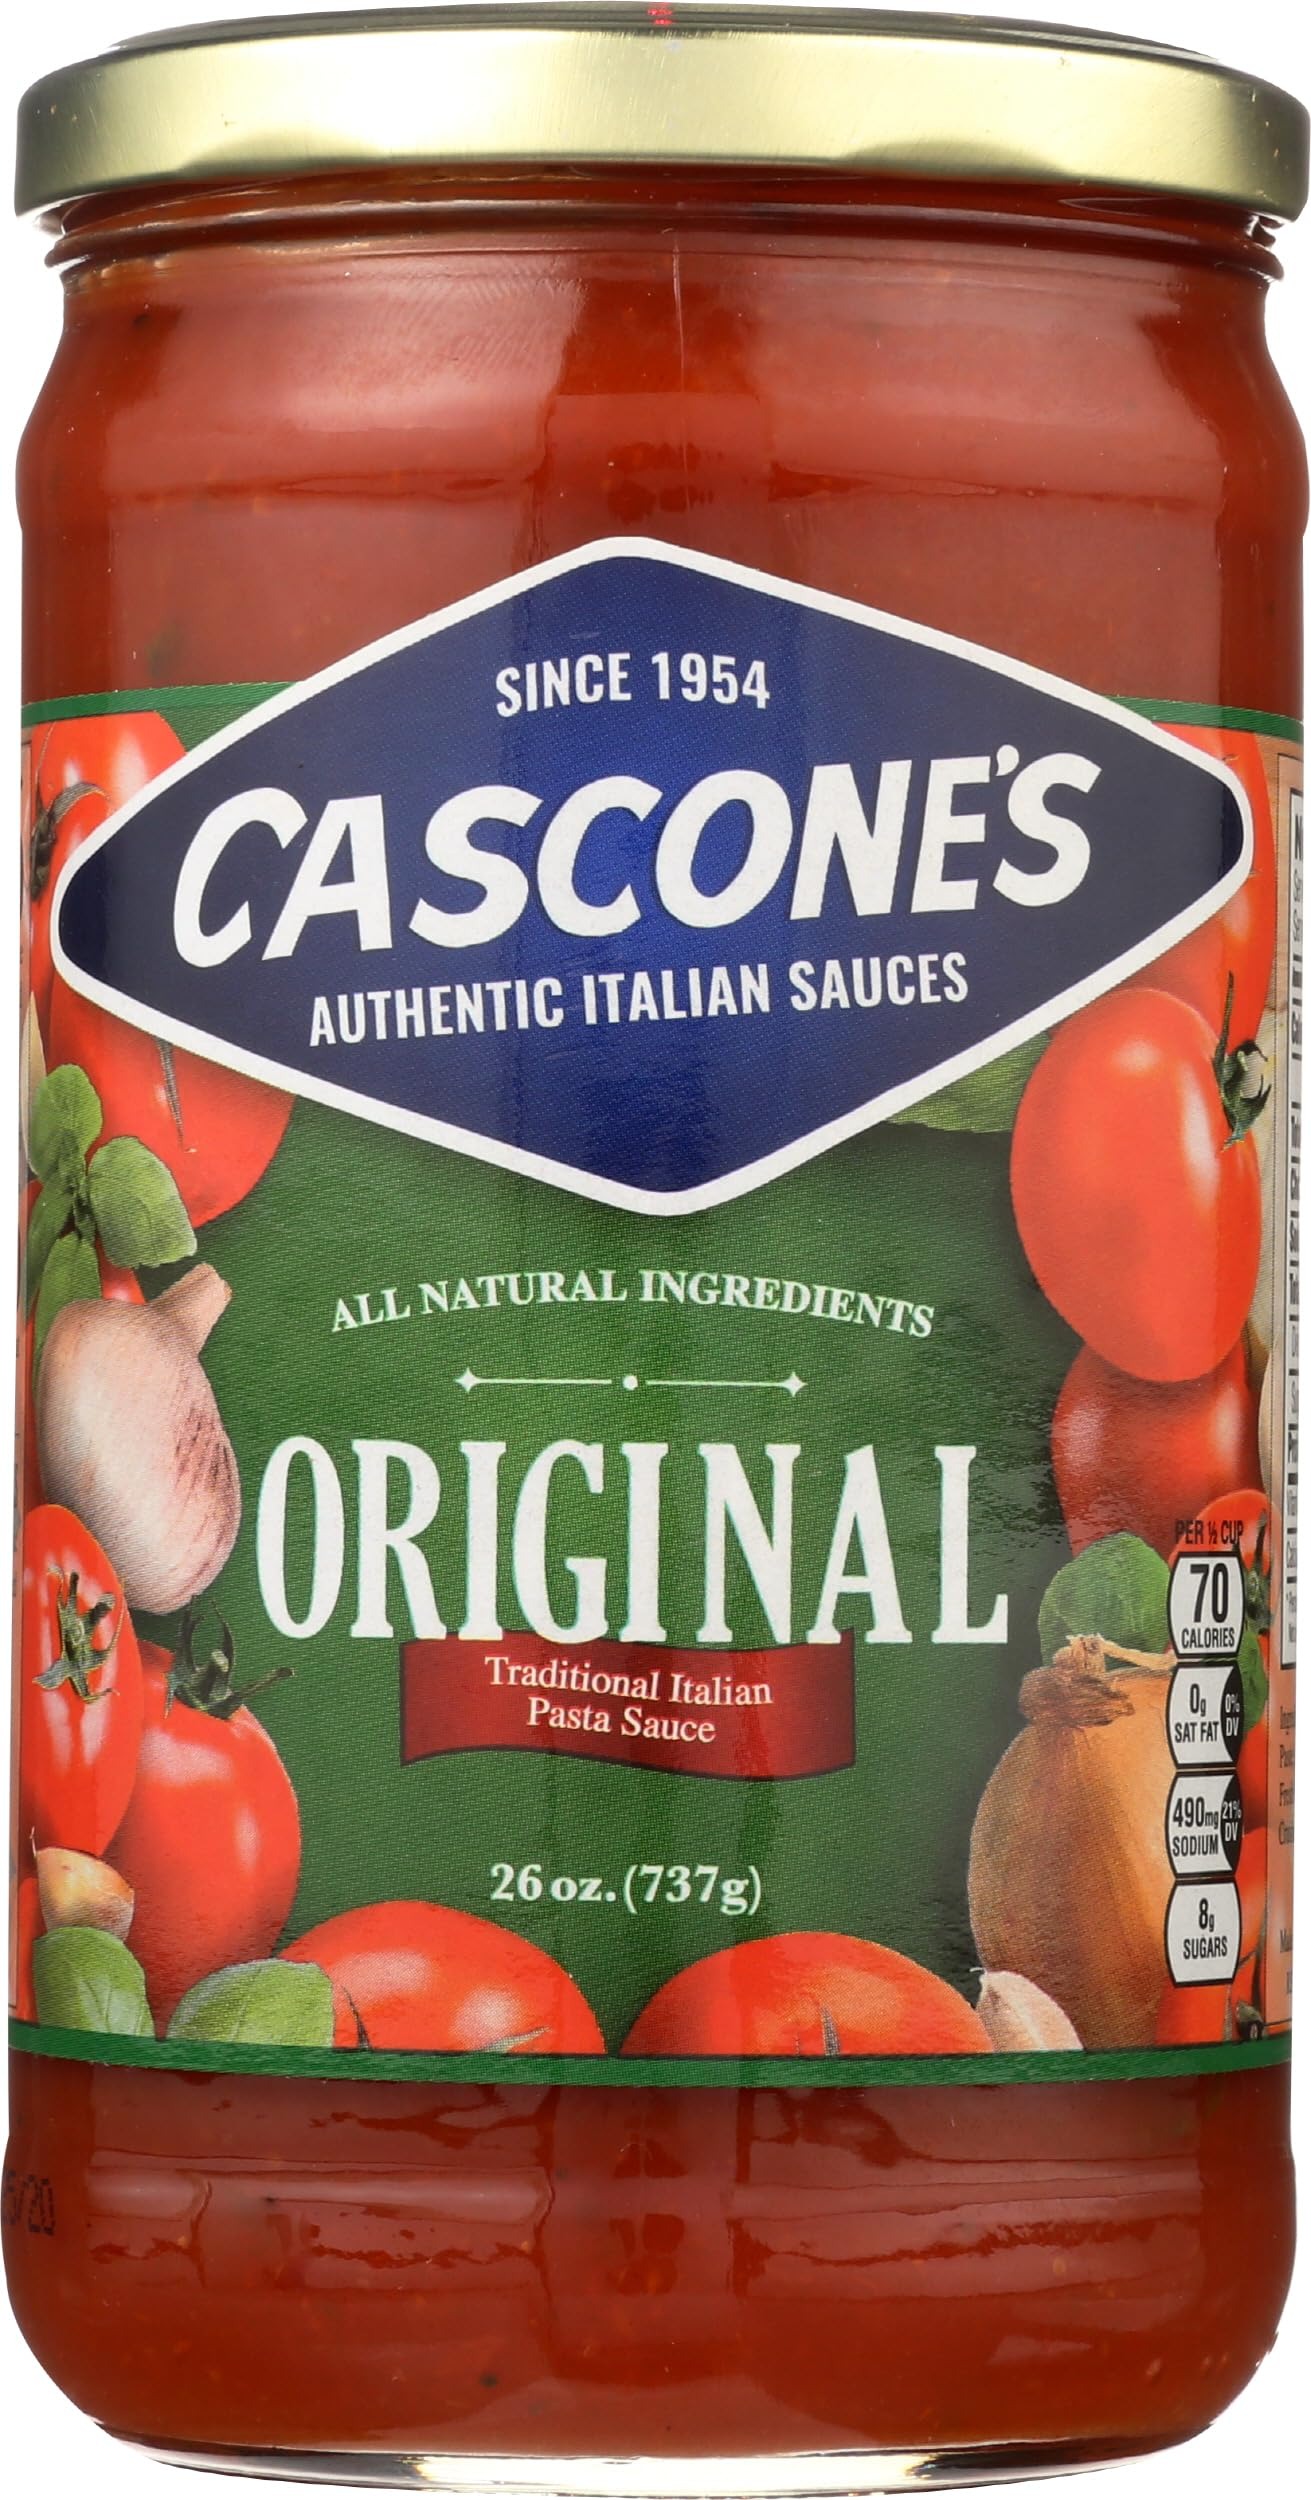
Item Name: CASCONES Original Pasta Sauce, 26 OZ
Bullet Point: Diet Type: Gluten Free
Product Description: Sauce Pasta Original
Value: 26.0
Unit: Ounce

Price: 4.26